Twenty-eighth Amendment of the Constitution Bill 2008

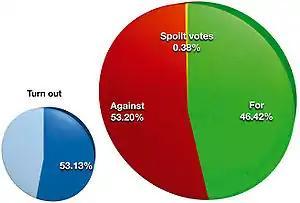
Result and turnout for the referendum

The Twenty-eighth Amendment of the Constitution Bill 2008 (bill no. 14 of 2008) was a proposed amendment to the Constitution of Ireland that was put to a referendum in 2008 (the first Lisbon referendum). The purpose of the proposed amendment was to allow the state to ratify the Treaty of Lisbon of the European Union.